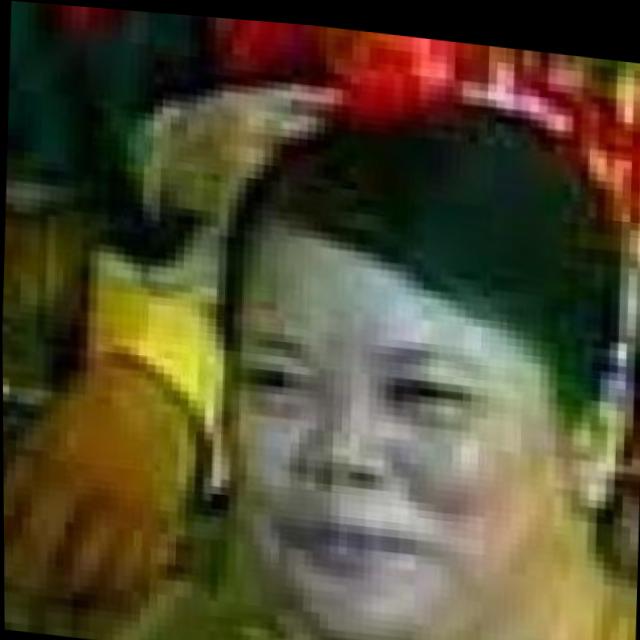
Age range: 45-64